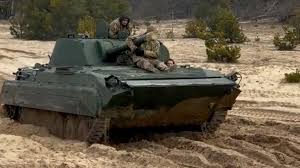
Label: BMP